Coldenham, New York

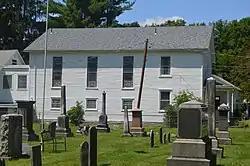
Coldenham Reformed Presbyterian Church

Coldenham is a hamlet in Orange County, in the U.S. state of New York.